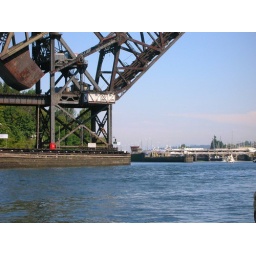
Looking into the ship canal, under the train bridge in Ballard. You can see the edges of the locks and the dam.